LKOD KOD-1

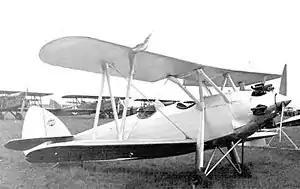
KOD-1 used by Latvian Aeroclub, 1937

The KOD-1 was an Estonian-designed Latvian trainer aircraft built by "Liepājas Kara Ostas Darbnīcas" (Liepāja military manufacturing). The KOD-1 was built from 1936 until 1938 and was used as a trainer by the Latvian Aeroclub and the Aizsargi home guard.